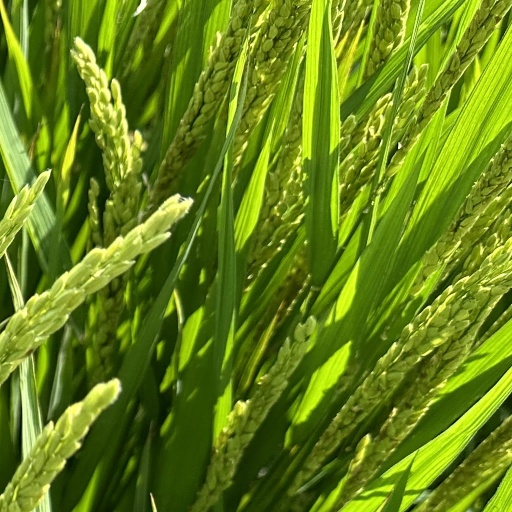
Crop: rice